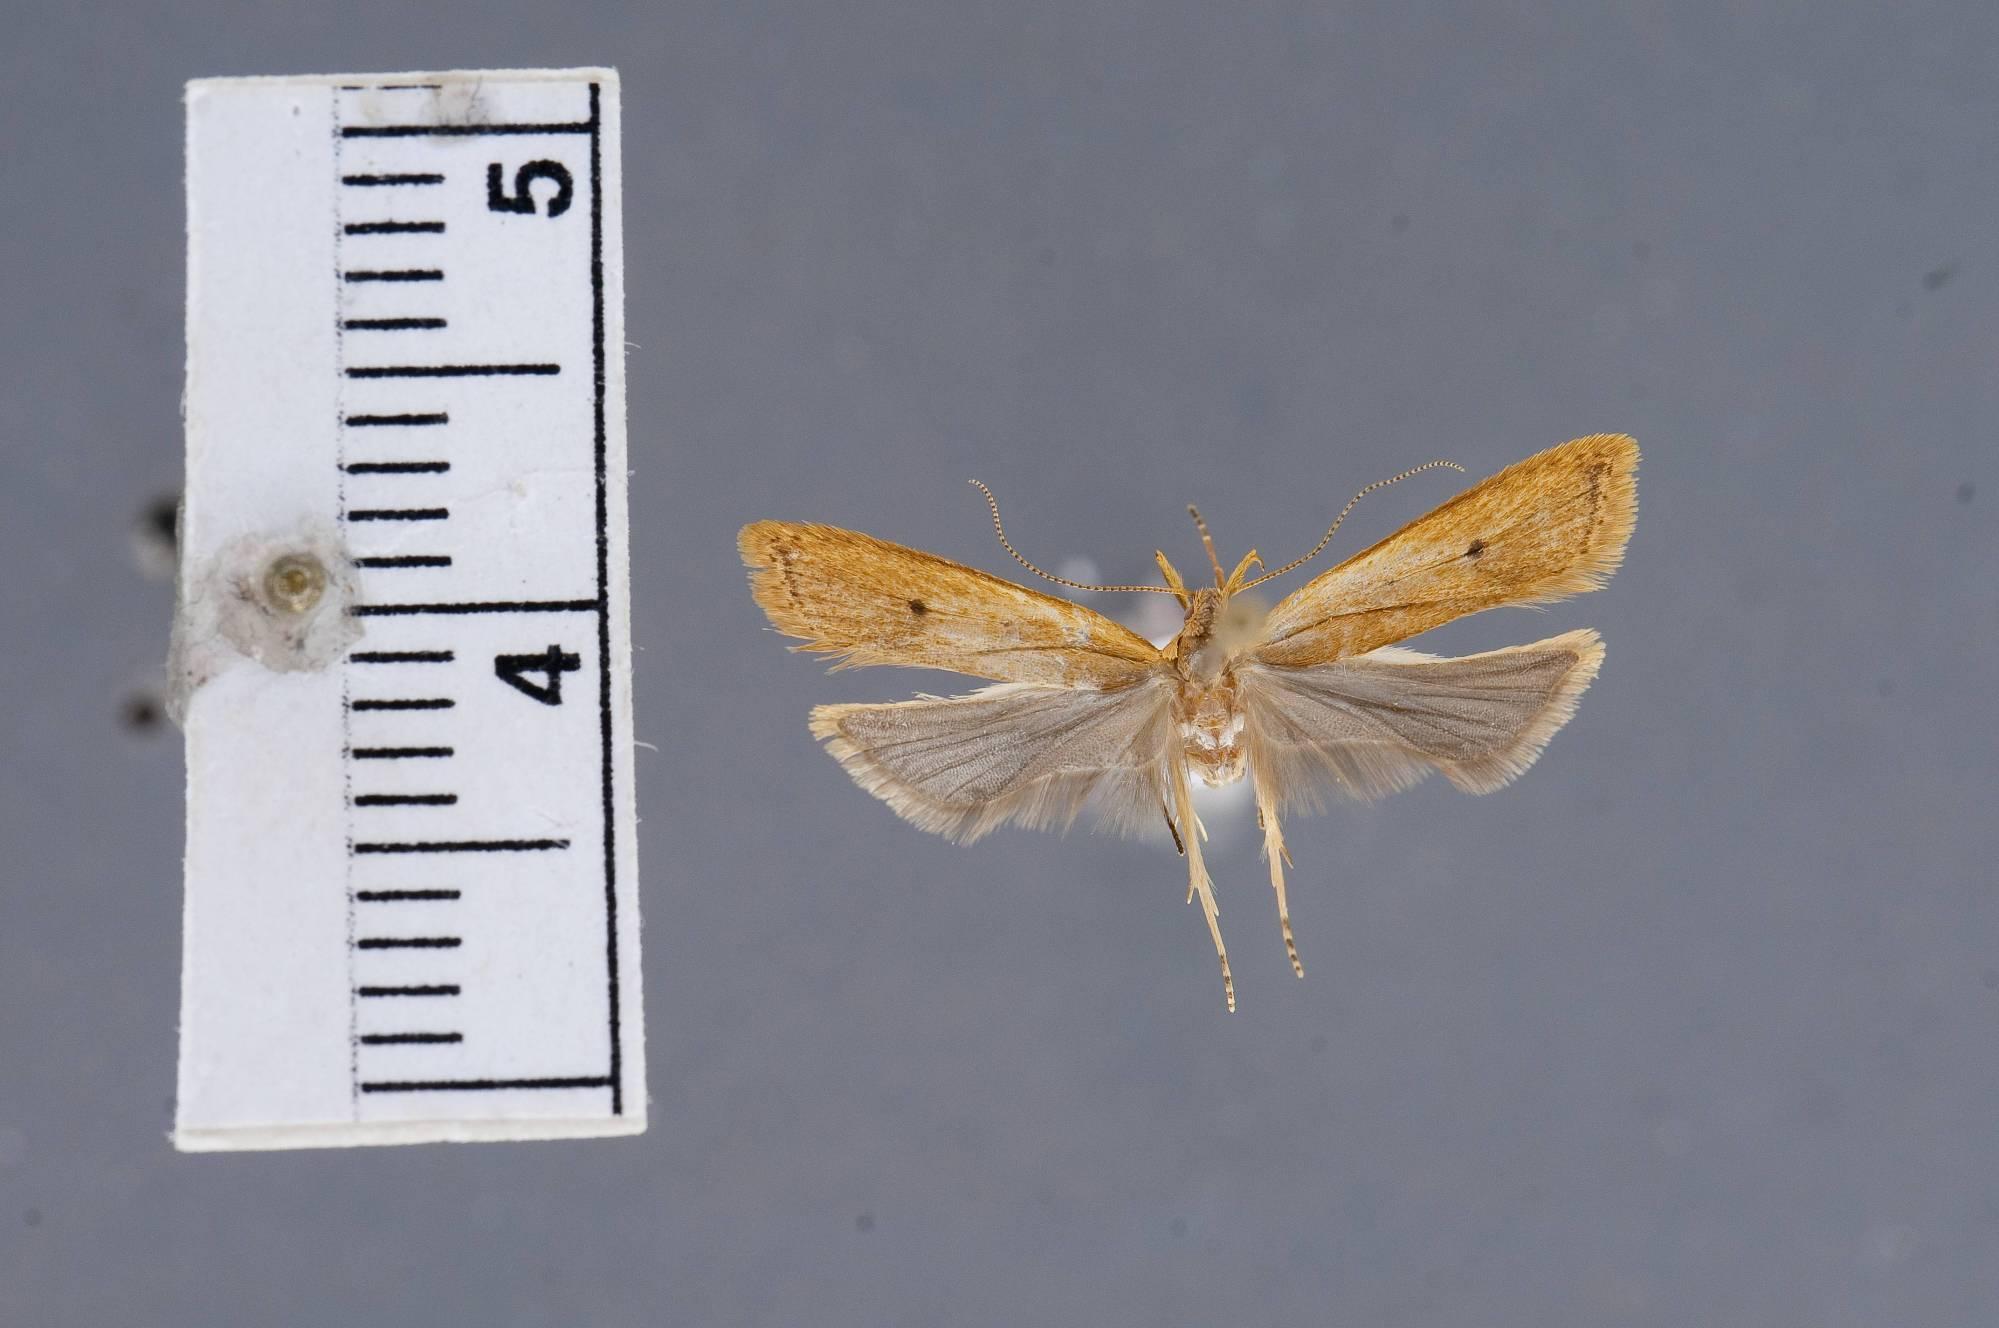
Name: Dichomeris lutea
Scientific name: Dichomeris lutea Park & Hodges, 1995
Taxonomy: Animalia, Arthropoda, Insecta, Lepidoptera, Glossata, Gelechiidae, Dichomerinae
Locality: Nantou Co., Meifeng, 30 km S Tayuling, 2200 m, Nantou, Taiwan
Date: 8 Jun 1980